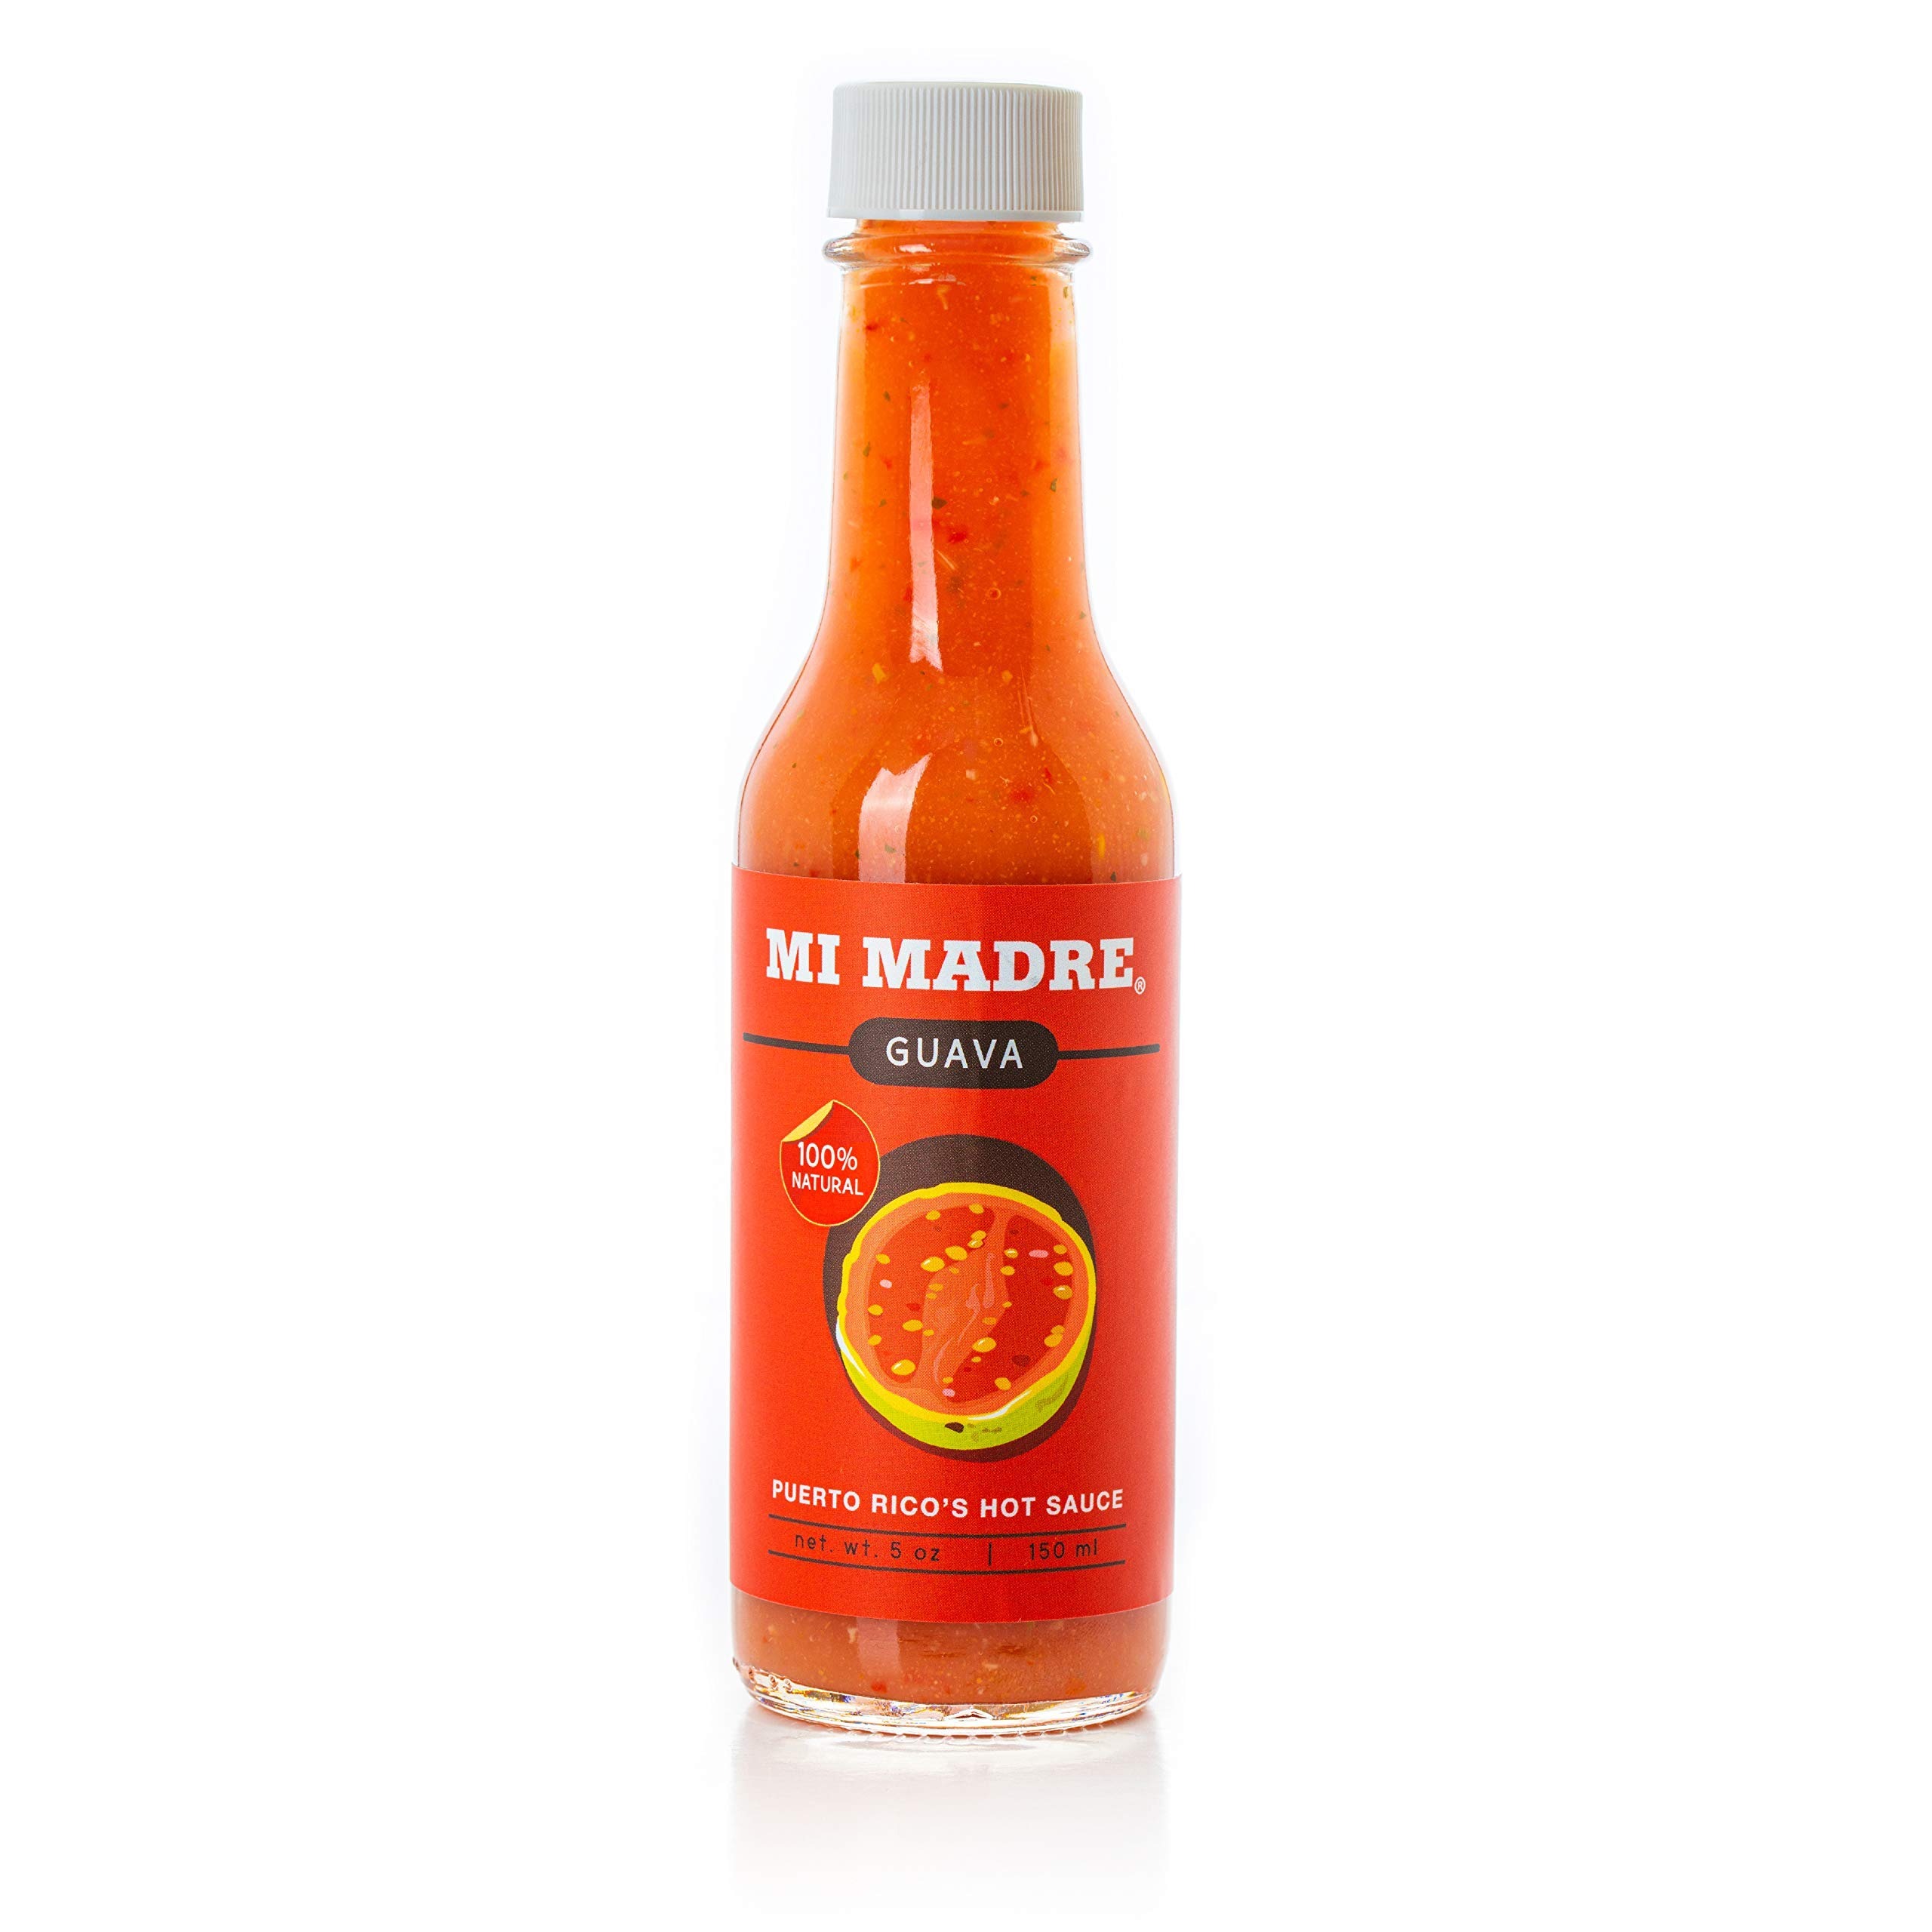
Item Name: Mi Madre Guava Hot Sauce, Handcrafted in Puerto Rico, 100 Percent Natural, 5 Ounce (Pack of 1)
Bullet Point 1: Mi Madre Guava - The perfect balance between spices, flavor, and heat produced by our homegrown habanero peppers
Bullet Point 2: 100 Percent Natural - For over 20 years our family owned company has always used fresh, natural, and preservative-free ingredients making Mi Madre exceptionally unique
Bullet Point 3: Made in Puerto Rico - Our habanero peppers are locally grown in the lush, tropical, and mountainous terrain of Puerto Rico, a condition that leads to high quality peppers that infuse in Mi Madre a unique savory kick, evenly balanced by a short list of preservative free ingredients
Bullet Point 4: Heat Level - The habanero pepper is considered one of the most intensively piquant types of chili peppers with a rating of 100,000-350,000 on the Scoville scale
Bullet Point 5: New Layer of Fruit Flavor - Try it with chicken, beef, pork and make your backyard BBQ party unforgettable, just sweet and picante
Product Description: Mi Madre Guava adds a new layer of fruit flavor which blends perfectly with the habanero flavor to create a well-balanced taste of fruit and spiciness.<br>Guava is the wildest fruit of our beautiful Puerto Rico. Always tasty and rich, Mi Madre Guava shows us the impeccable marriage between guava fruit and of course, our homegrown habanero peppers. Try it with chicken, beef, pork and make your backyard BBQ party unforgettable. Just sweet and spicy.
Value: 5.0
Unit: Ounce

Price: 9.49